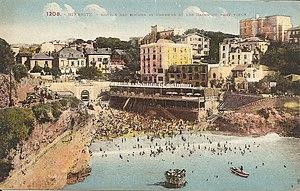
Hôtel des Roches et Embruns et les Bains du Port-Vieux à Biarritz (Pyrénées-Atlantiques).
Le temps scolaire est la répartition des jours et des heures où l’élève se rend à l’école.